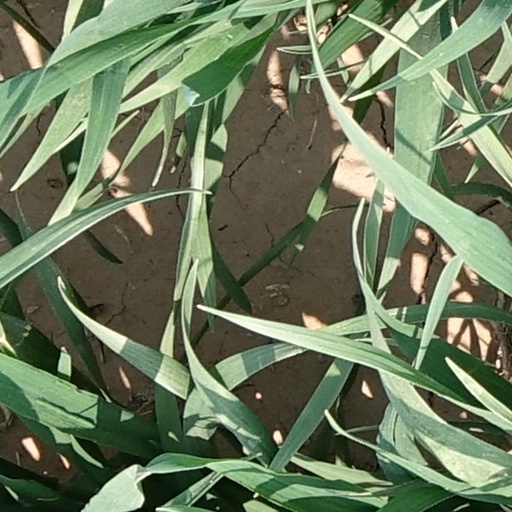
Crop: wheat